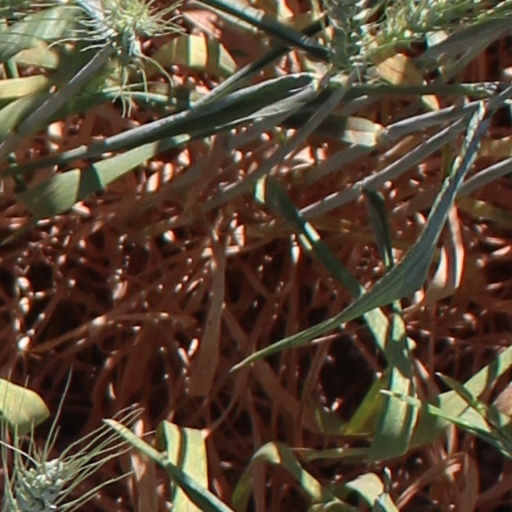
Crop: wheat